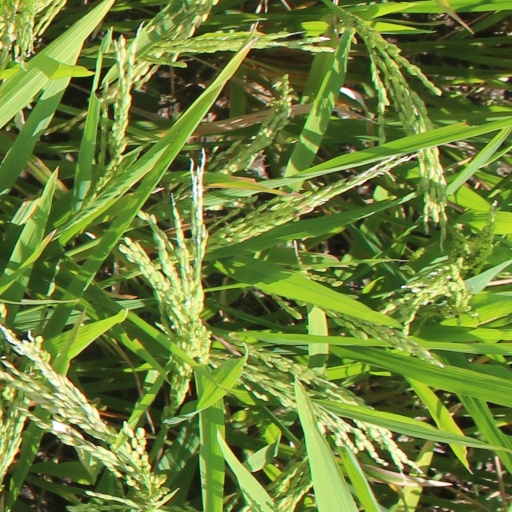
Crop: rice